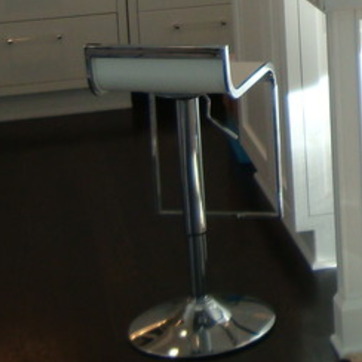
Material: metal